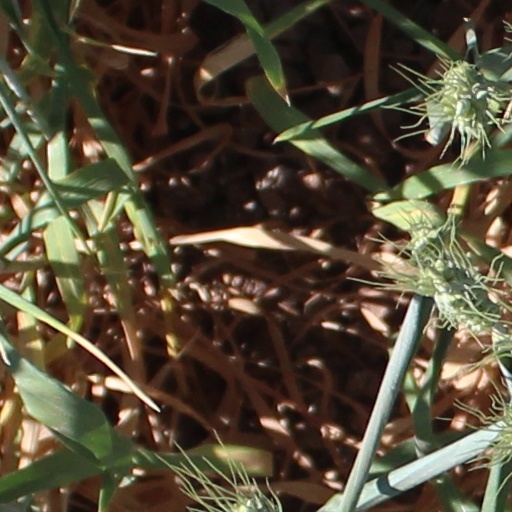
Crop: wheat